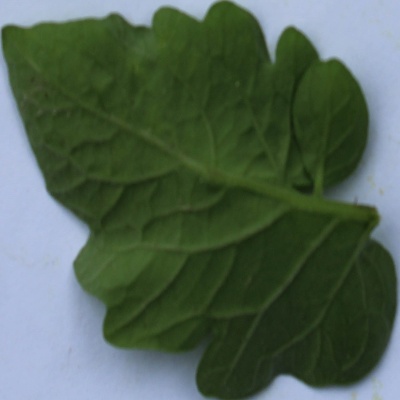
Crop: Tomato
Condition: healthy